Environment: real
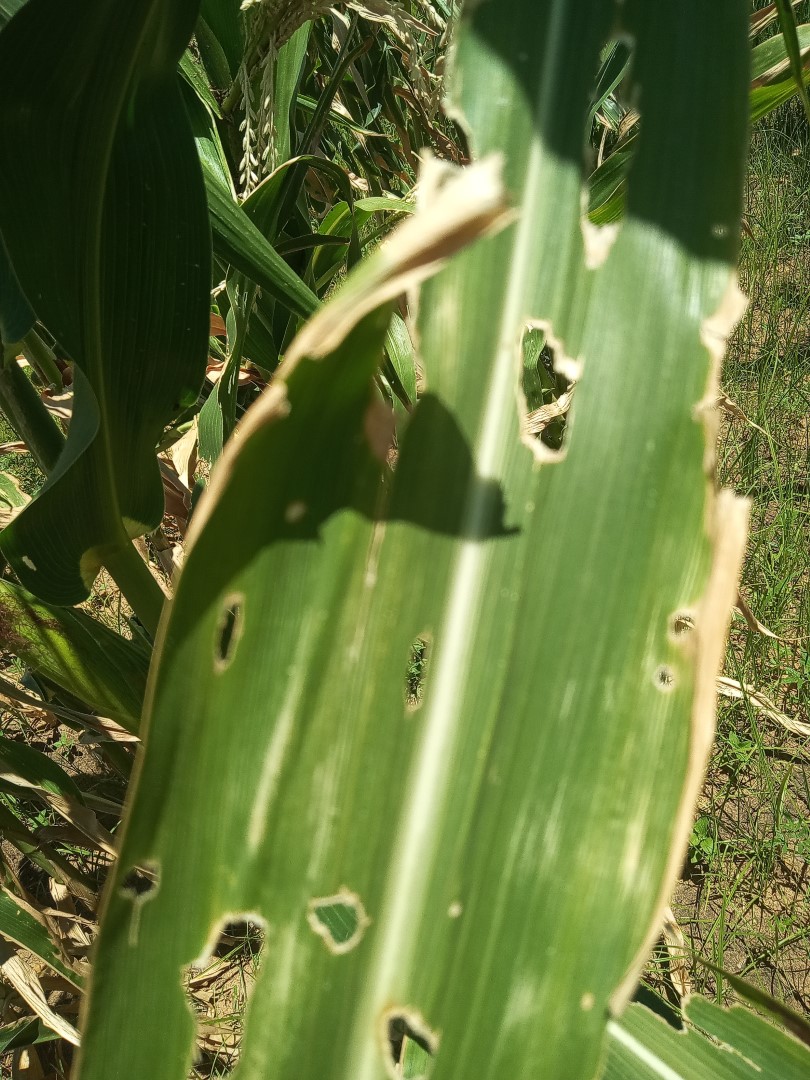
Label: fall_armyworm